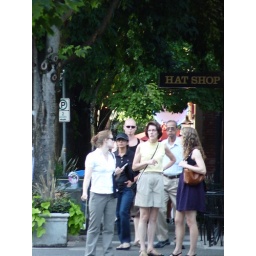
Pedestrians wait to cross the street along NW 23rd Ave in Portland, Oregon.